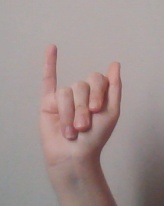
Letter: meem